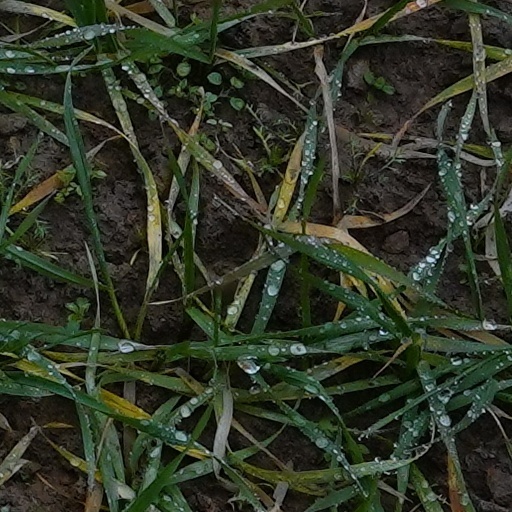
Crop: wheat